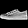
Label: Sneaker